J/22

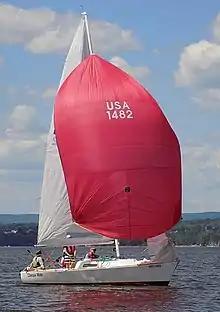
J/22 flying a spinnaker

By 1994 the boat was being raced in 61 fleets worldwide and had international status. The design has an active class association that organizes competitions, the International J/22 Class Association.